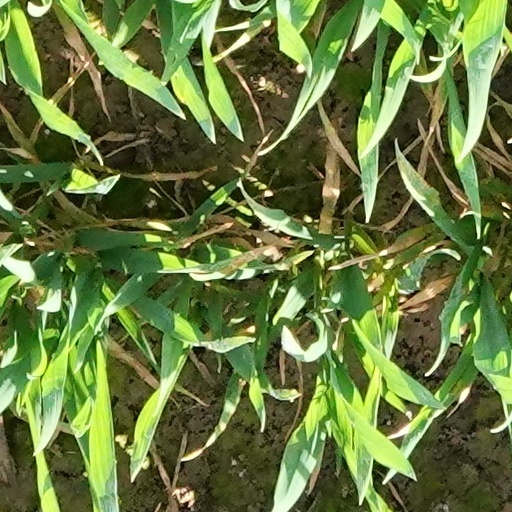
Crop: wheat